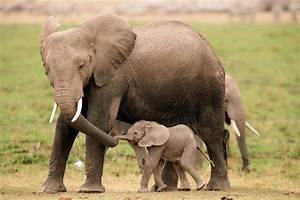
Label: elefante